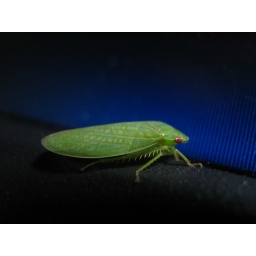
Some small holes in the screen door allowed Mr. Leafhopper in to enjoy my table lamp, and the computer screen...